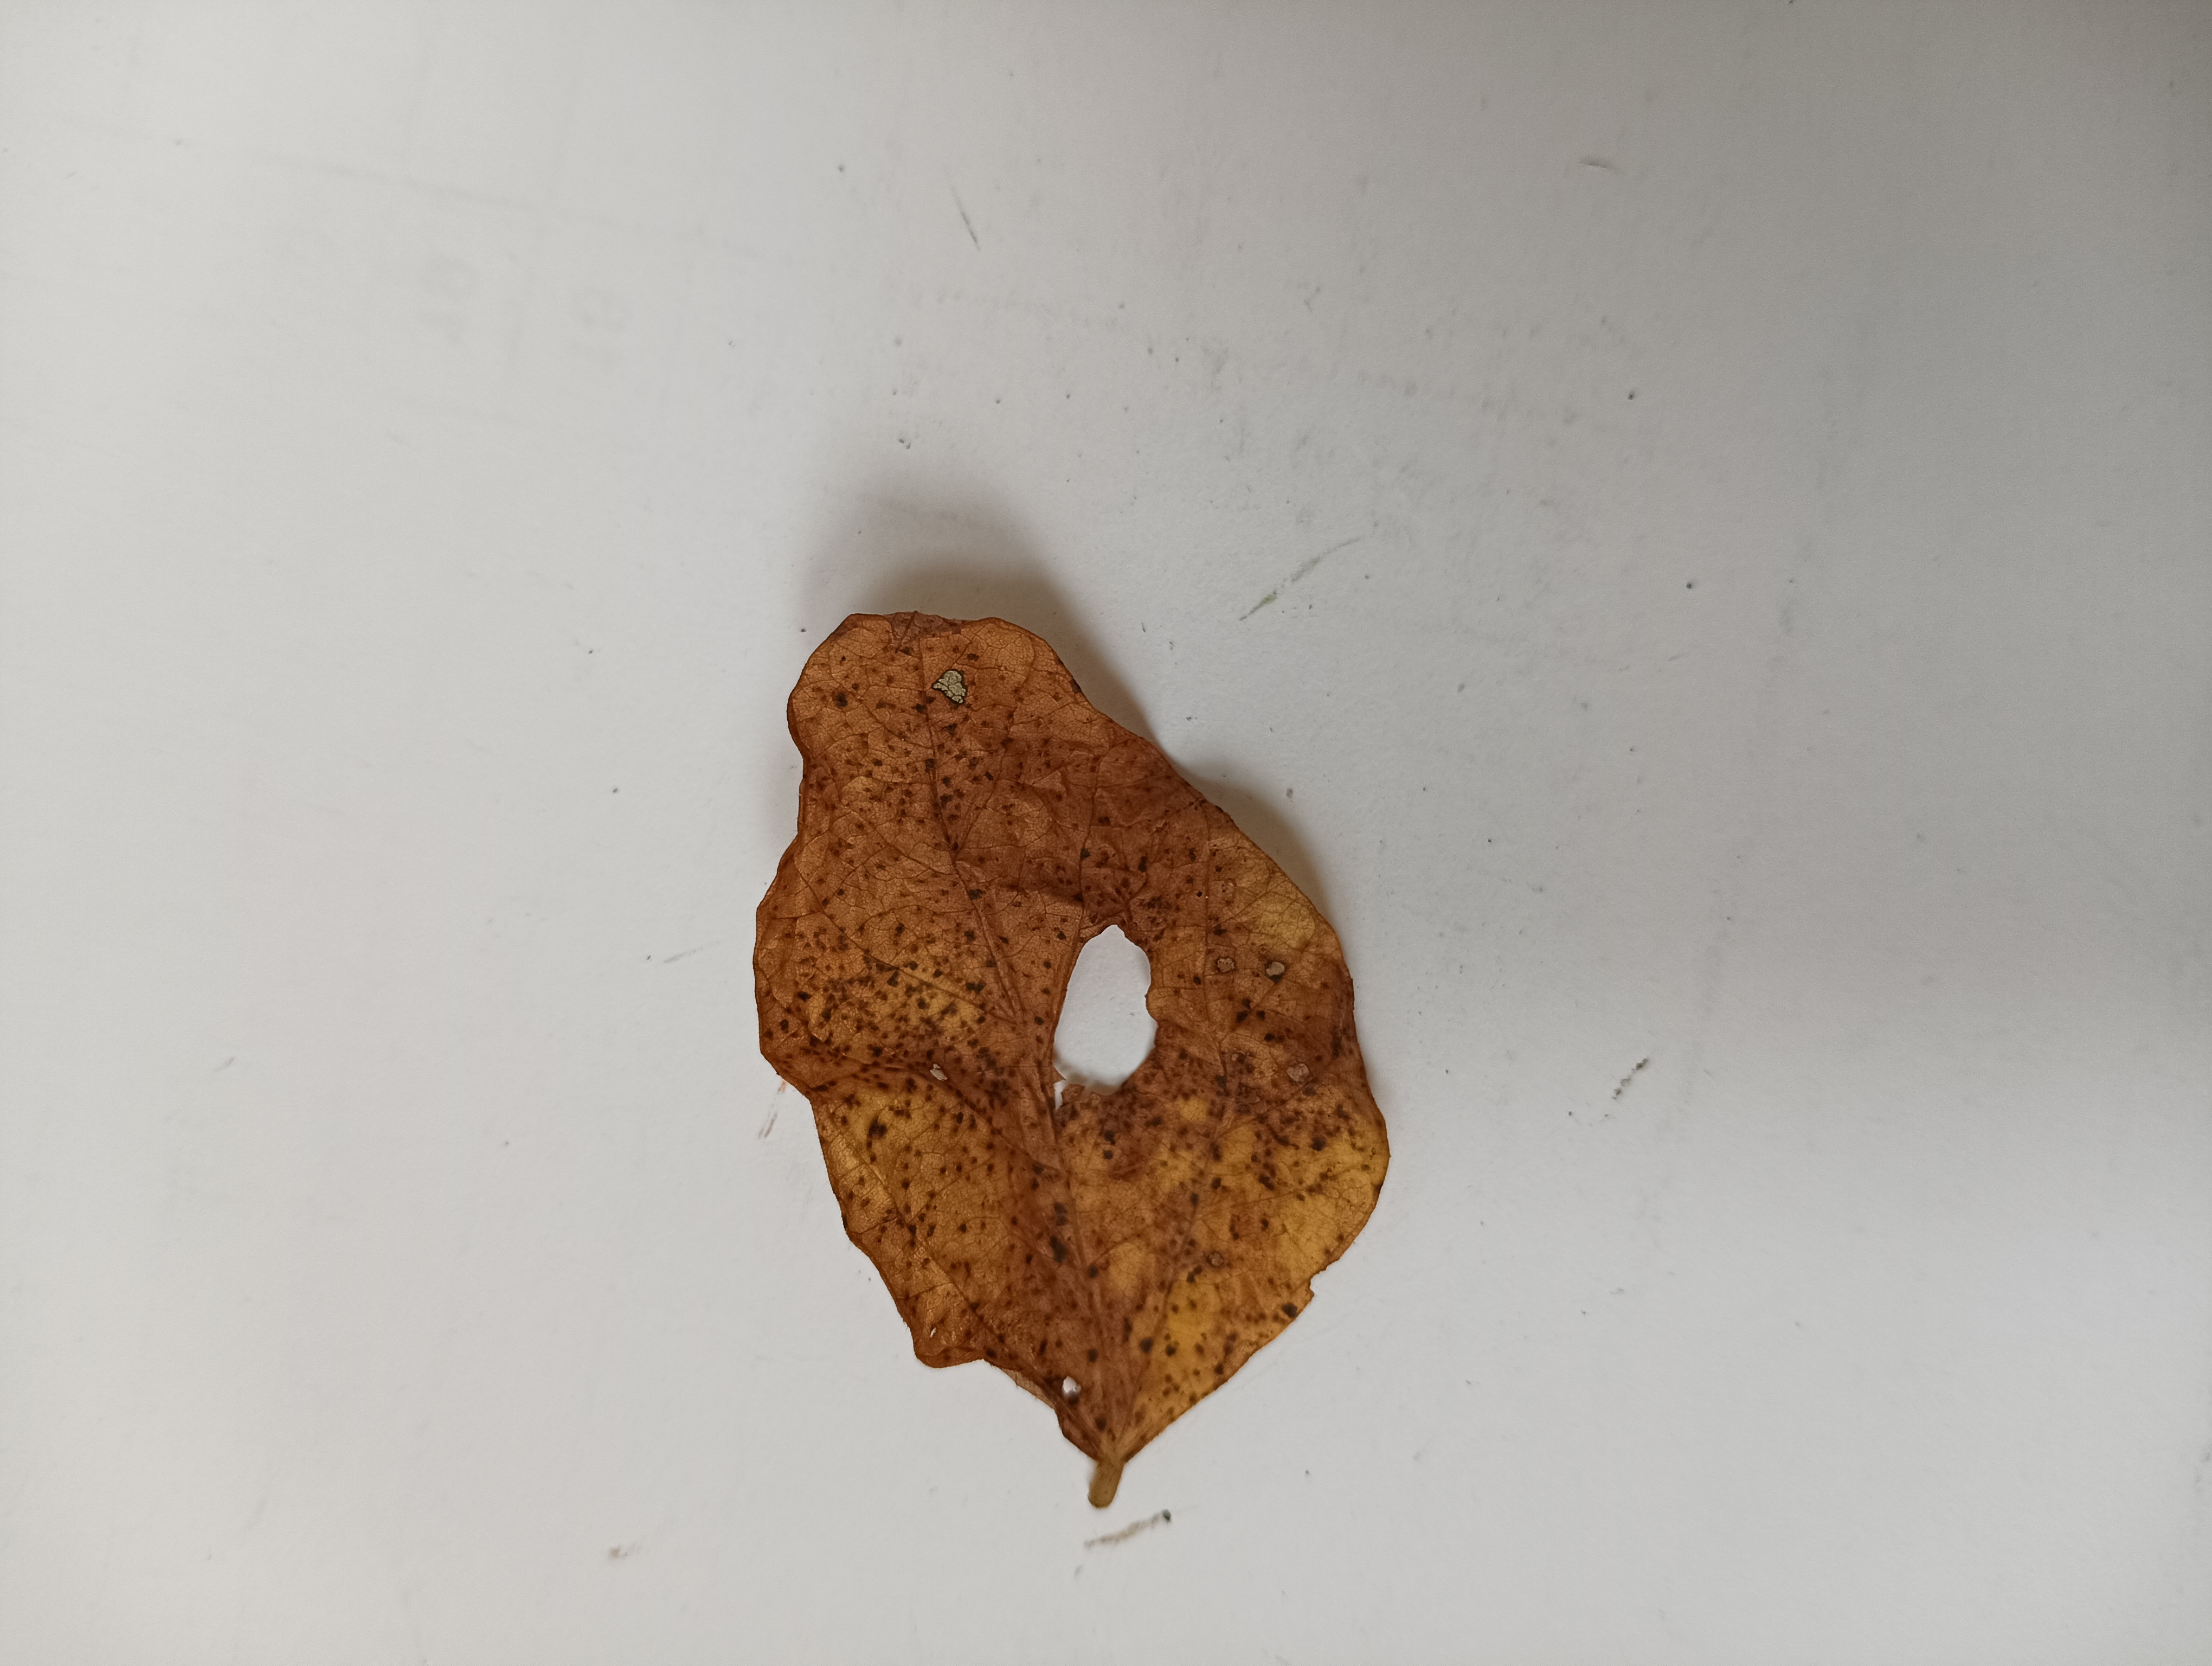
Label: Dry_leaf